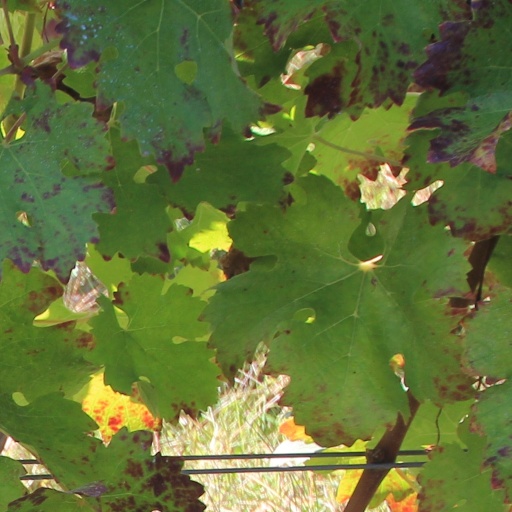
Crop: grape